Joseph Ryan Harrington

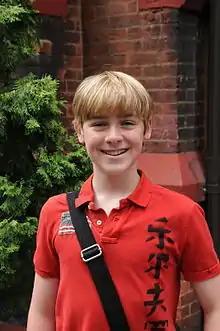

Joseph Ryan Harrington (born February 19, 1999) is an American actor, dancer, and singer currently residing in Cincinnati, Ohio.